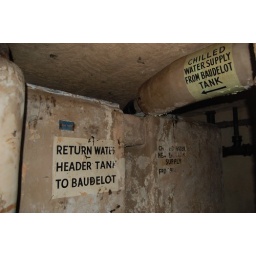
water tanks in plant room